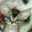
Label: cat